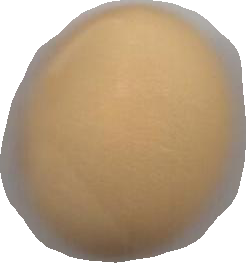
Variety: Grobogan